Jesse Garcia (baseball)

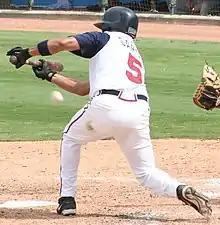
Garcia with the Round Rock Express in 2006

Jesus Jesse Garcia (born September 24, 1973) is an American former professional baseball infielder, who played primarily at shortstop and second baseman. He played in Major League Baseball (MLB) for the Baltimore Orioles, Atlanta Braves, and San Diego Padres. He bats and throws right-handed.